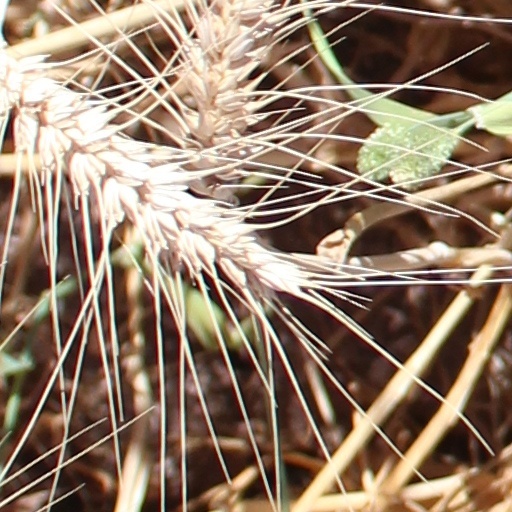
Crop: wheat